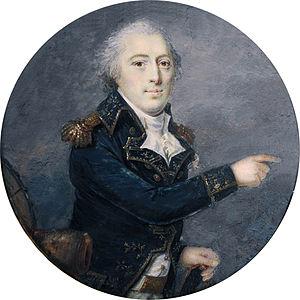
Cette page concerne les événements qui se sont produits durant l'année 1817 en Lorraine.
Pierre Thouvenot, né le 9 mars 1757 à Toul, mort le 21 juillet 1817 à Orly, est un général français de la Révolution et de l’Empire. Il est inhumé au cimetière ancien de Saint-Germain-en Laye.